Crucible Theatre

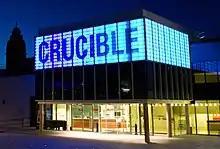
The Crucible Theatre at night

The Crucible Theatre was built by M J Gleeson and opened in 1971. It replaced the Sheffield Repertory Theatre which was based in Townhead Street at the Sheffield Playhouse. In 1967 Colin George, the founding artistic director of the Crucible, recommended a thrust stage for Sheffield, inspired by theatres created by Sir Tyrone Guthrie. Tanya Moiseiwitsch, who had been involved in designing Guthrie's theatres, was recruited to design Gleeson's theatre as well. The architects Renton Howard Wood Levin Architects were employed and the building itself began to take shape in 1969. It was completed in two years, with the opening performance in November 1971. The opening night performances were "Fanfare", an evening's entertainment showing children acting in an improvised scene, Anton Chekhov's "Swansong" with Ian McKellen and Edward Petherbridge, and a music hall finale with a Sheffield brass band.